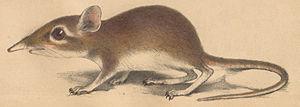
Elephantulus rufescens est une espèce de rats à trompe. Les rats à trompe sont de petits mammifères insectivores africains gris-brun à museau pointu.